Nafissatou Thiam

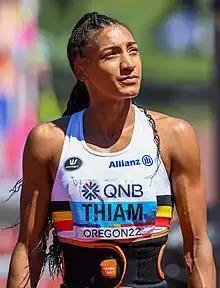
Thiam at the 2022 World Athletics Championships in Eugene

Nafissatou "Nafi" Thiam (born 19 August 1994) is a Belgian athlete specialising in multi-event competition. She is the first athlete with three multi-event gold medals at the Olympic Games, winning the heptathlon at the 2016 Rio, 2020 Tokyo and 2024 Paris Olympics. Her three individual Olympic golds in a row for a woman equals the record of Anita Wlodarczyk of Poland in the hammer and Faith Kipyegon in the 1500 metres Thiam is also the only Belgian athlete to successfully defend an Olympic title.